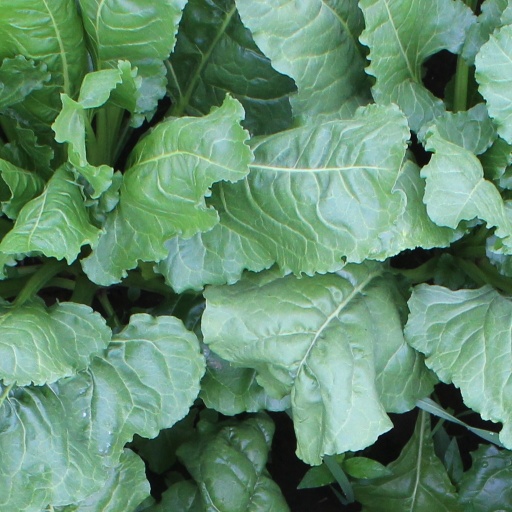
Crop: sugar beet